Mevlana Boulevard

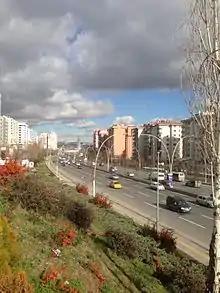

Mevlana Boulevard (also known as Konya Boulevard) is a boulevard in Ankara, Turkey. It is named after Mevlana, who is also known as Rumi, the Islamic scholar who spent most of his life in what is now Turkey in the 13th century.